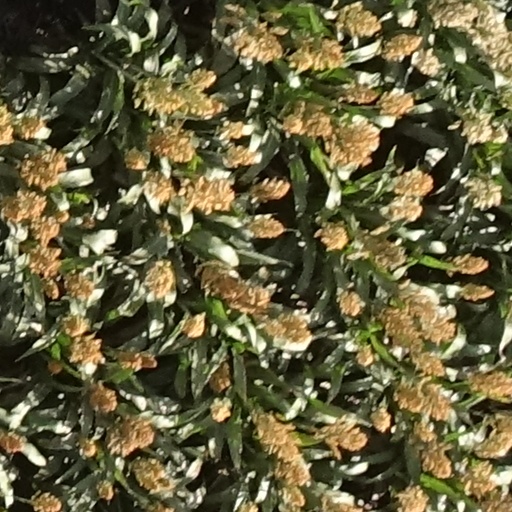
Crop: sorghum